F.A.M.E. (Chris Brown album)

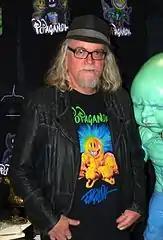

The album cover was designed by American contemporary artist Ron English, and it was revealed on February 14, 2011. The cover features a multi-colored, neon portrait of Brown striking a serious pose, while two identical profiles of him wearing a baseball cap and diamond earrings face opposite directions on each shoulder. Its background is composed by very numerous posters, captioned by the words "Forgiving All My Enemies", that show many figures, including Brown in a stone faced pose, and a child wearing a combat helmet branded with the peace symbol (☮). The album's aesthetics were handled by Brown himself, Courtney Walter and Ron English, and feature a multicolored pop-art graffiti imagery.